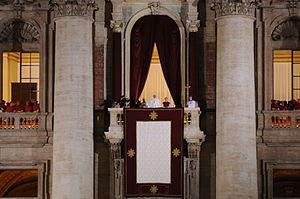
Pape François, le 13 mars 2013, photo prise depuis la place Saint-Pierre, juste après son élection. Italiano: Papa Francesco, il 13 marzo 2013: foto scattata da piazza San Pietro poco dopo la sua elezione.
Jorge Mario Bergoglio, né le 17 décembre 1936 à Buenos Aires, est un homme d'Église argentin, actuel évêque de Rome et selon la tradition 266ᵉ pape de l’Église catholique sous le nom de François, depuis son élection le 13 mars 2013. Il était auparavant archevêque de Buenos Aires et cardinal.